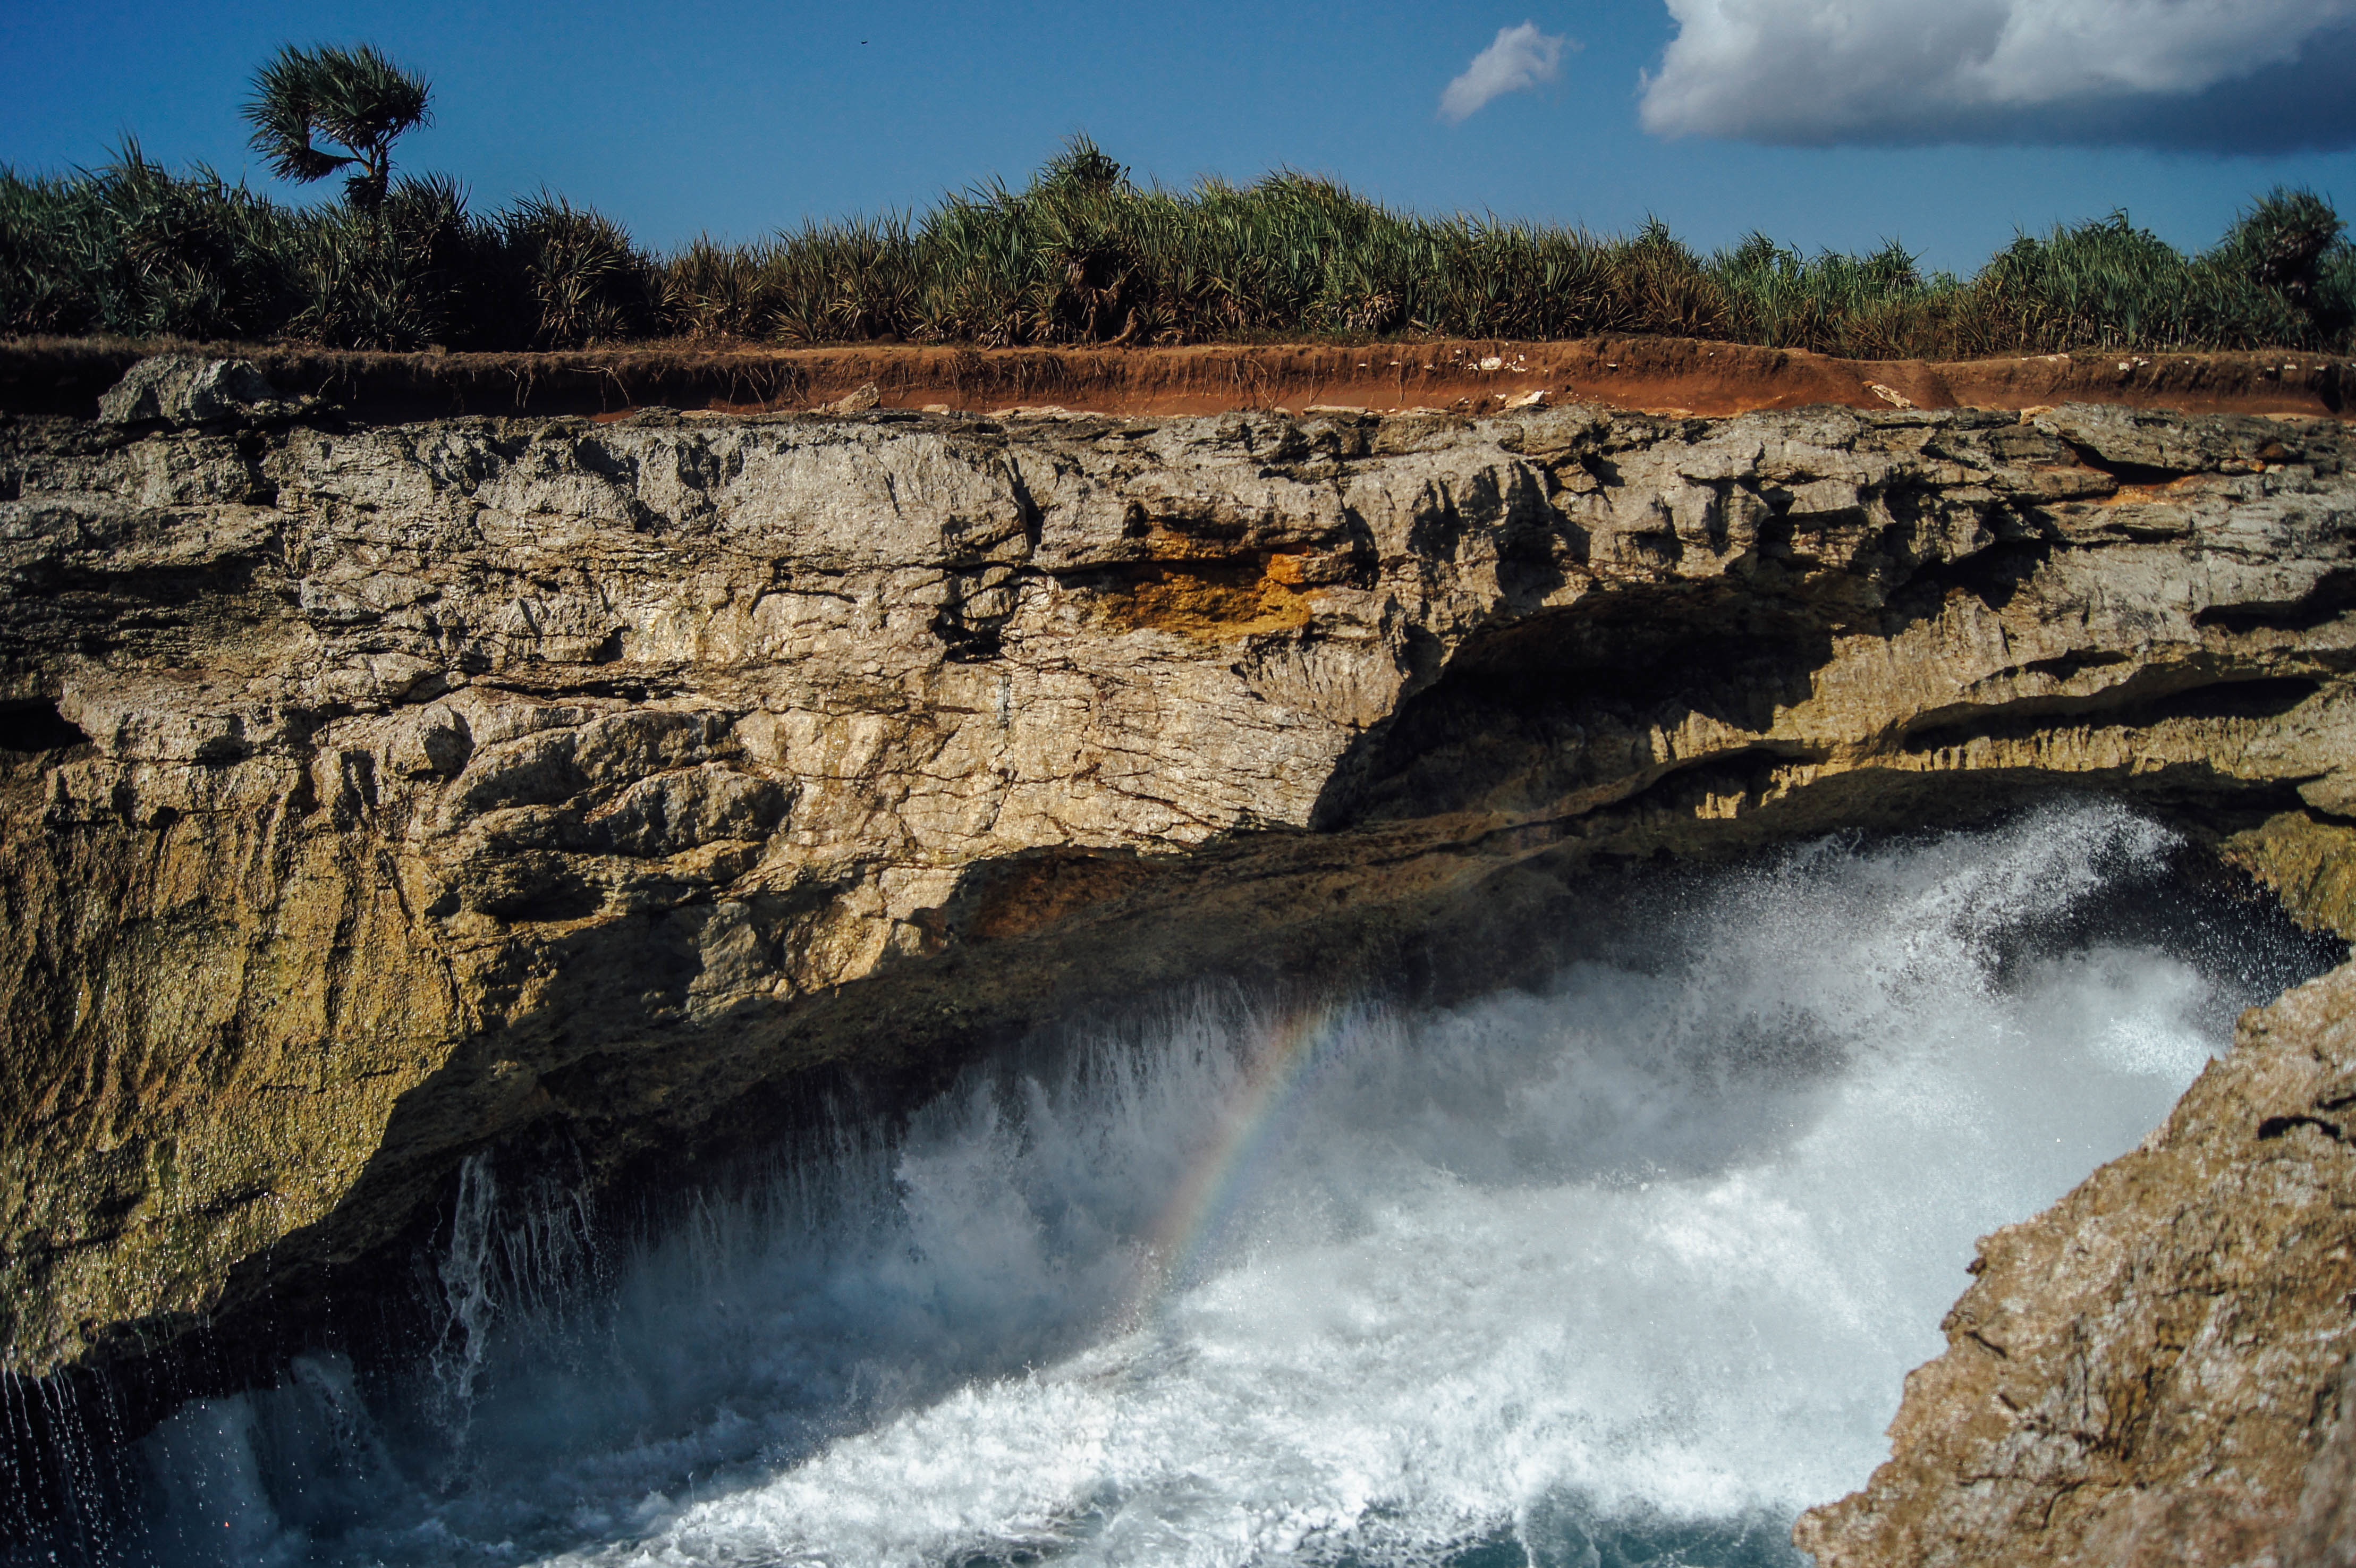
landscape, sea, coast, water, rock, wilderness, wave, river, formation, cliff, rapid, canyon, terrain, body of water, geology, water feature, landform, geographical feature